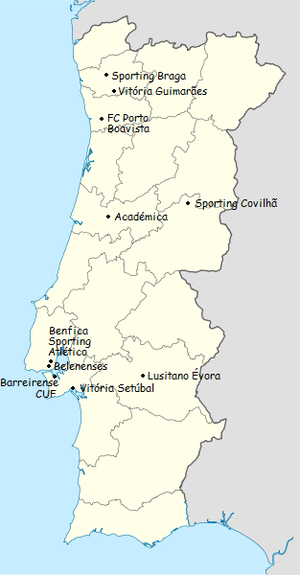
Carte des clubs participants du championnat du portugal de football de première division 1954-1955